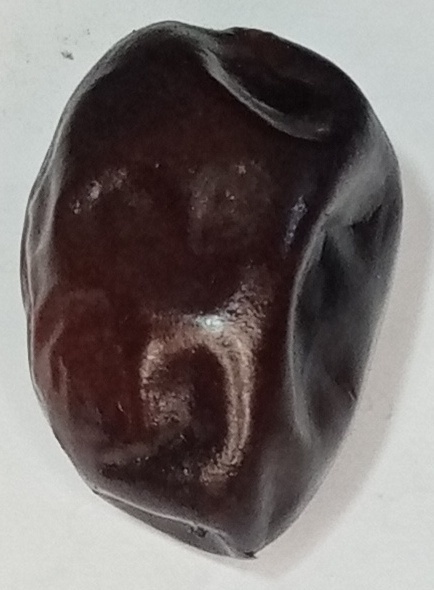
Variety: kupro
Size: large
Grade: grade-2